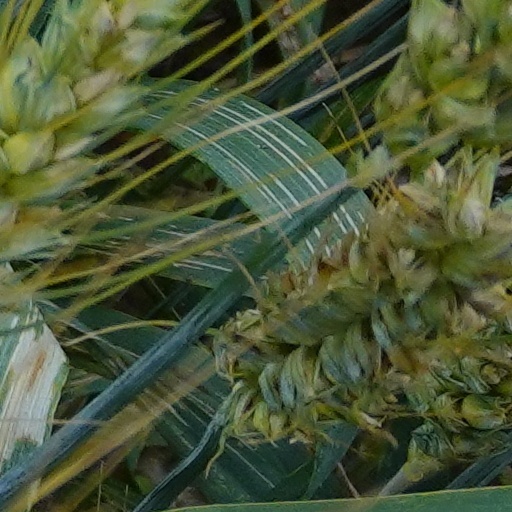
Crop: wheat